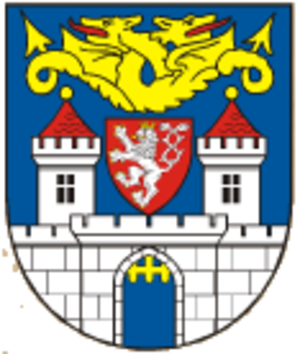
Kolín est une ville de la région de Bohême-Centrale, en République tchèque, et le chef-lieu du district de Kolín. Sa population s'élevait à 31 973 habitants en 2020.